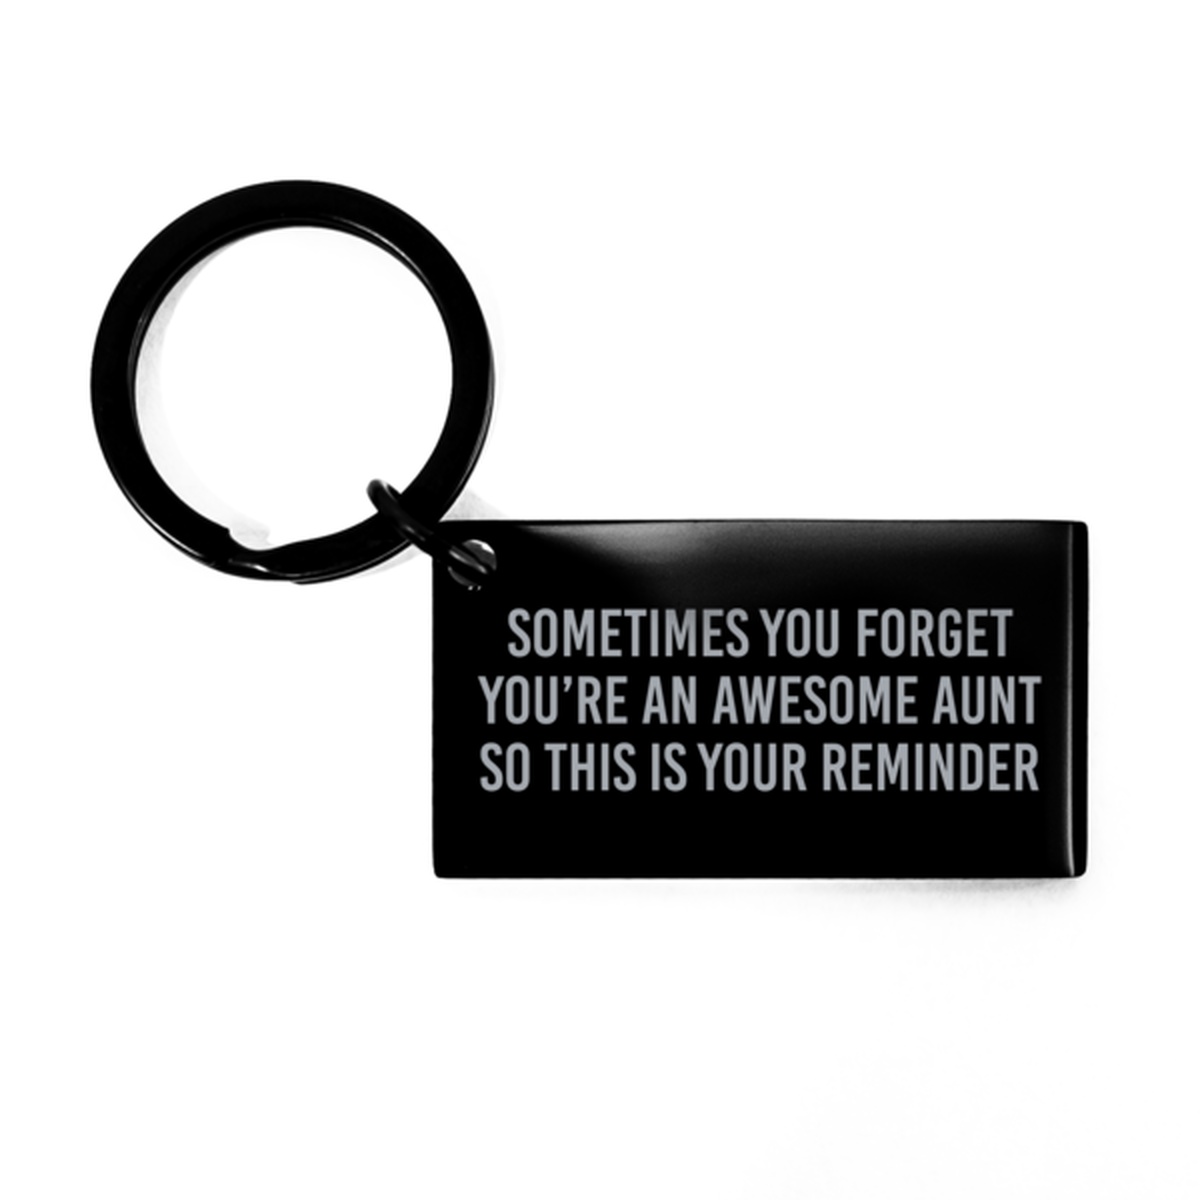
Aunt Keychain Sometimes You Forget You’re An Awesome Aunt So This Is Your Reminder Gift Key Chain
Introducing our Black Stainless Steel Keychain - a sleek and versatile accessory that's as functional as it is stylish. Crafted from high-quality stainless steel, this keychain is built to withstand everyday wear and tear, ensuring it stays by your side for years to come. With its precision engraving, it's the perfect way to add a personal touch to your keys or make a meaningful gift for a loved one. Elevate your keychain game with this Black Stainless Steel Keychain. It's more than just a keyring; it's a statement piece that combines style and durability. Whether you're treating yourself or surprising someone special, this key chain is a timeless accessory that makes a lasting impression. Order yours today. Premium Stainless Steel: Our keychain is made from durable stainless steel, ensuring it won't rust or tarnish over time. It's built to last and withstand the rigors of daily use. Quality Engraving: The engraving will stand the test of time and will not fade. Compact and Lightweight: Measuring just 0.9 inches by 1.6 inches, this keychain is compact and lightweight, making it easy to carry in your pocket or purse without adding extra bulk. Sleek and Black: The black stainless steel adds a touch of sophistication and modernity to your keys. Secure Key Management: The sturdy key ring ensures your keys are safely attached, preventing accidental loss. Keep your keys organized and accessible at all times.
Brand: laserchili
Category: Apparel & Accessories > Handbag & Wallet Accessories > Keychains